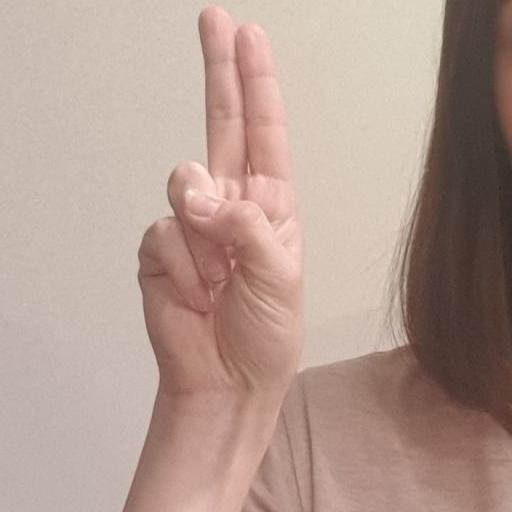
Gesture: two_up